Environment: real
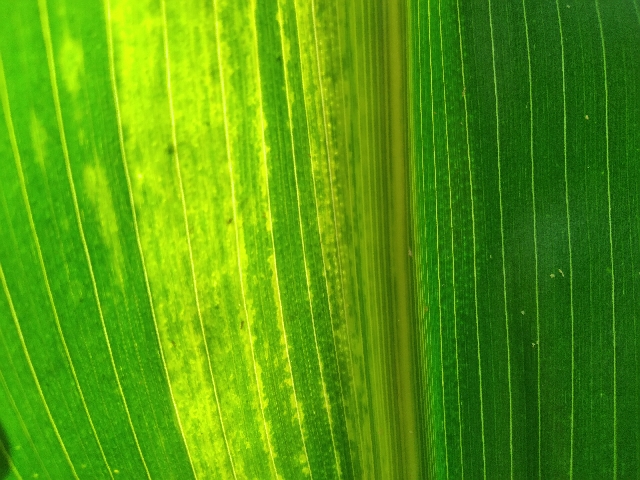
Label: lethal_necrosis